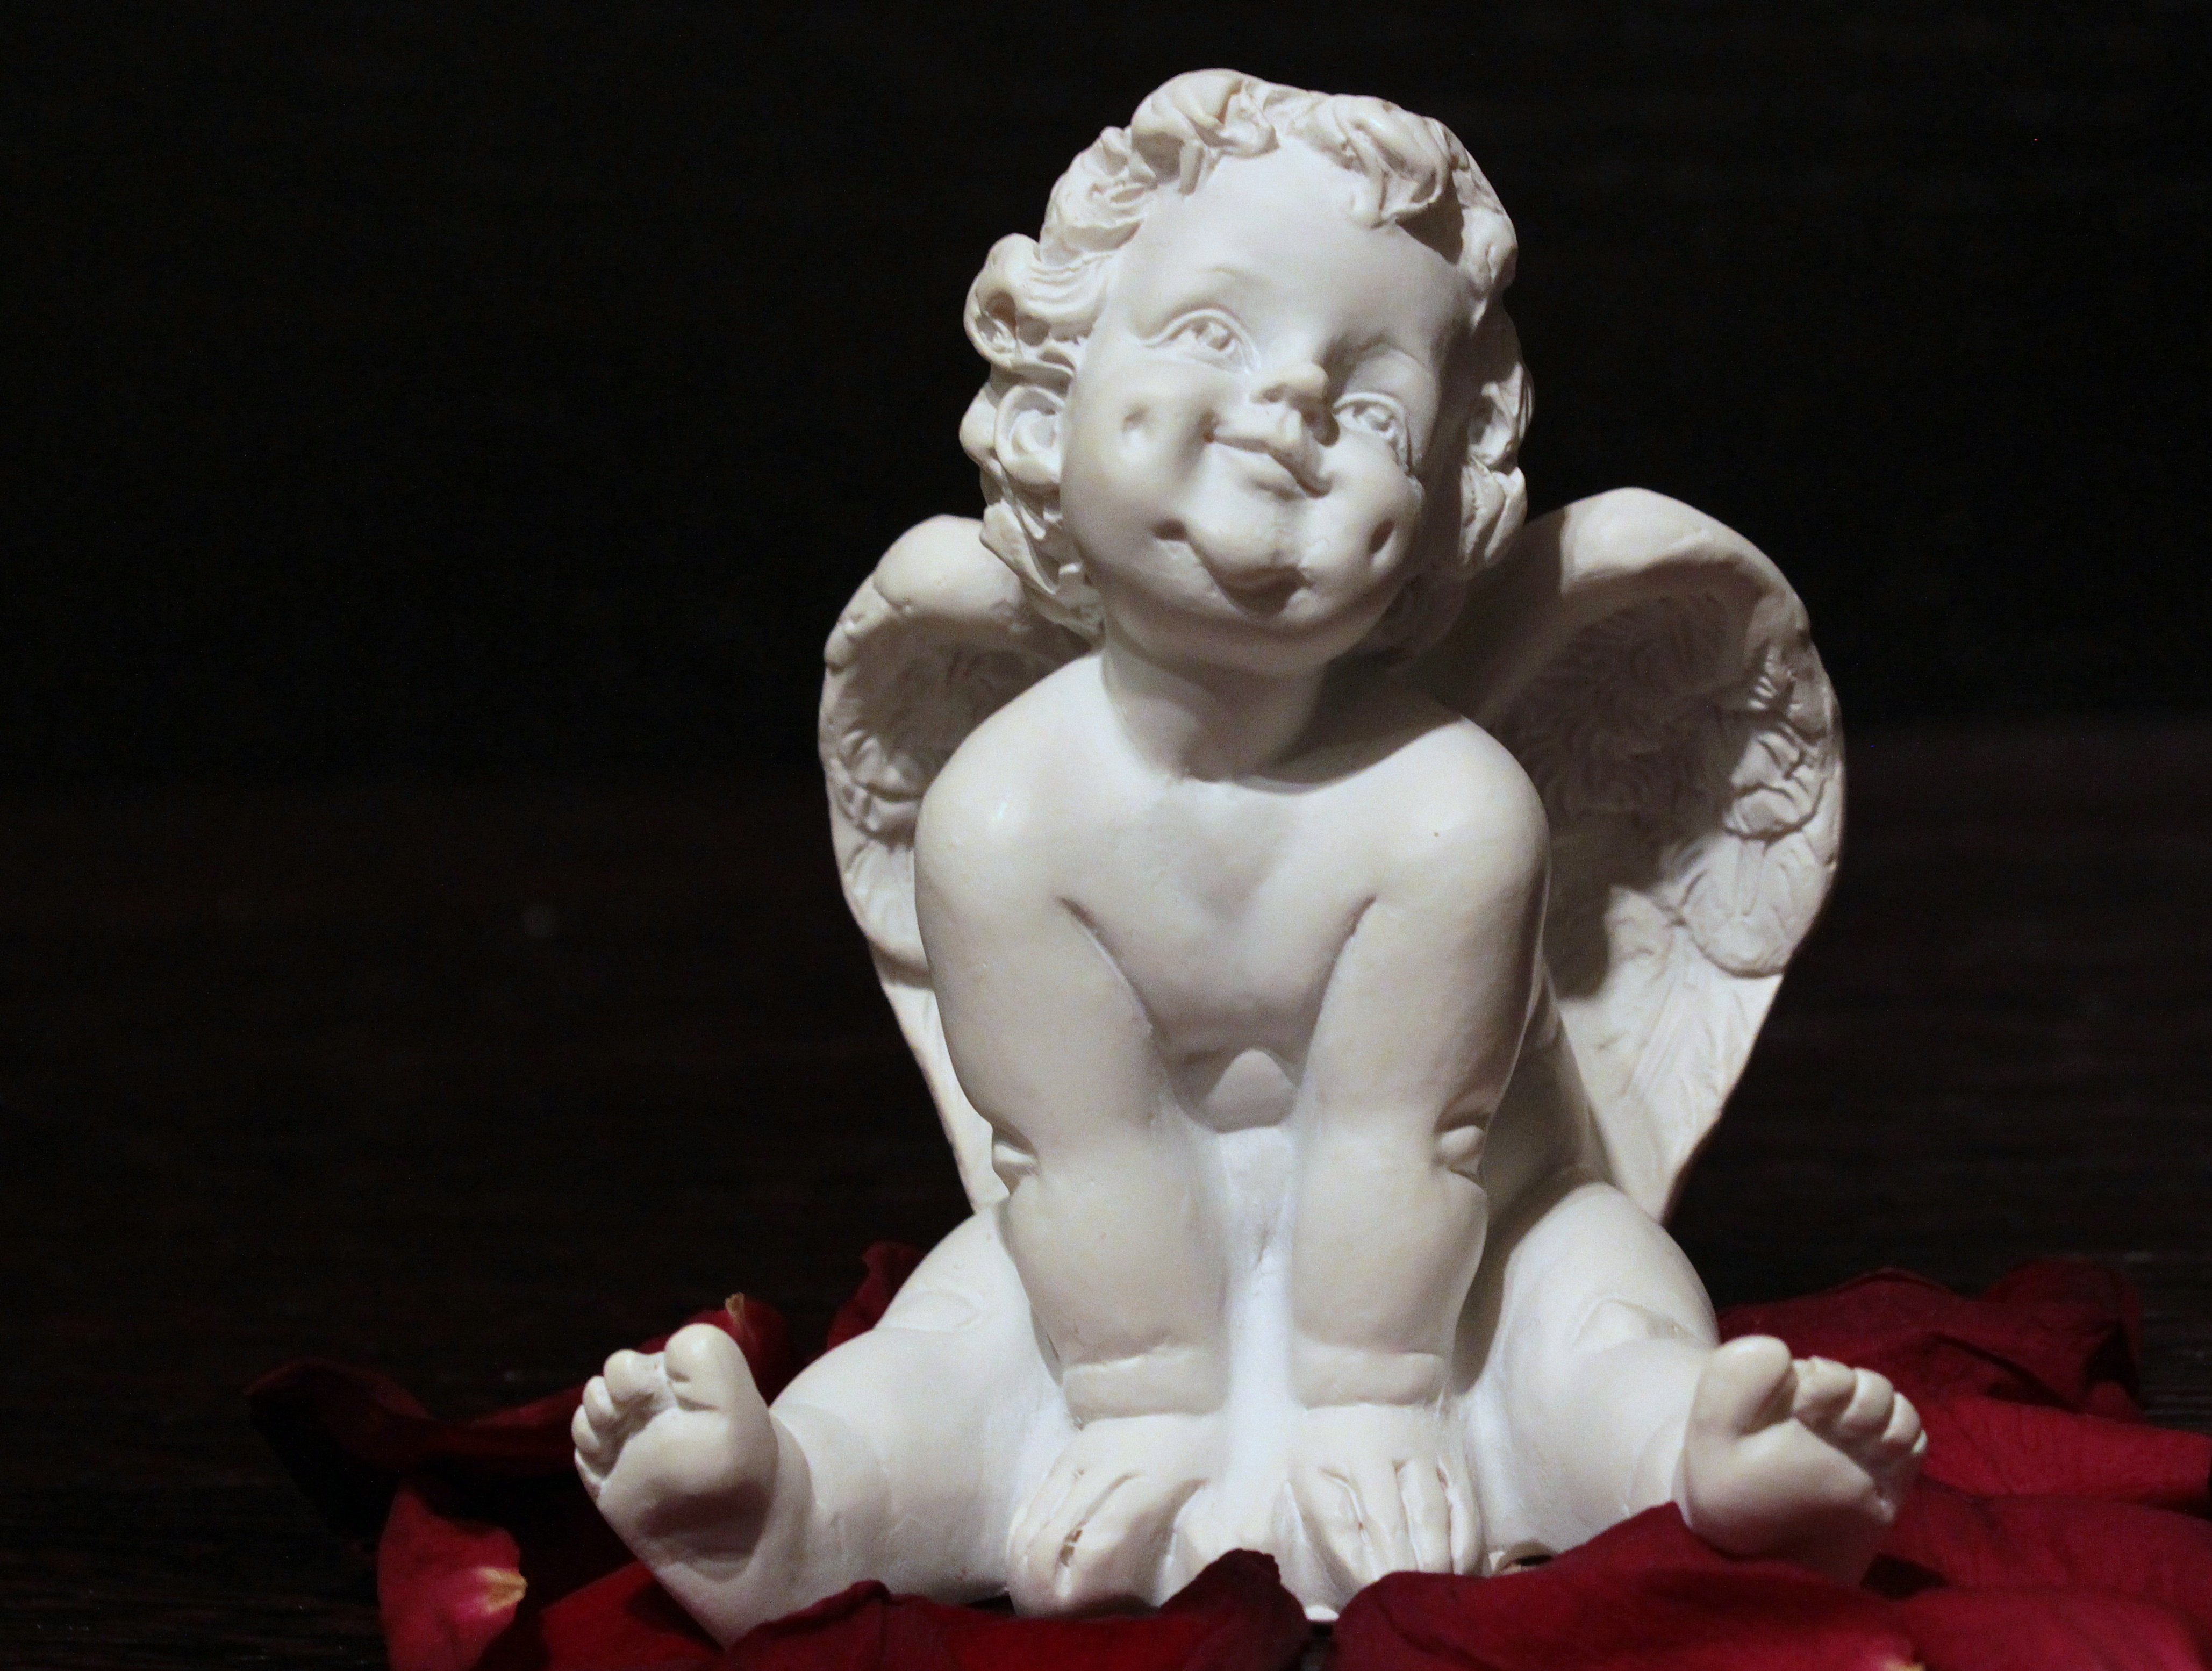
sweet, monument, statue, sitting, small, toy, laugh, deco, cheerful, sculpture, angel, art, figurine, carving, rose petals, angel figure, angel wings, angel face, human positions, classical sculpture